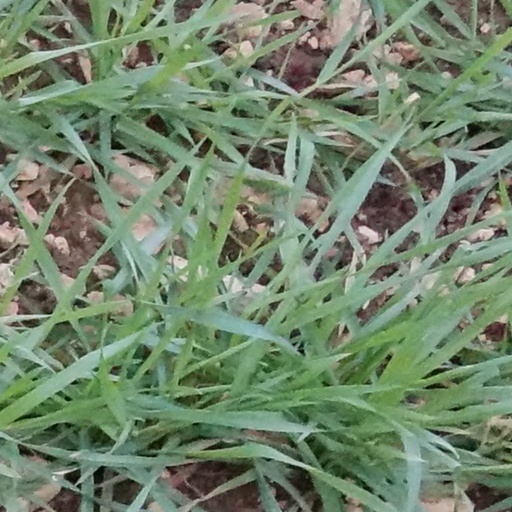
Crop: wheat